Ceratophaga

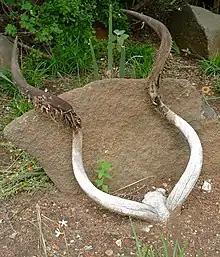
An African species of horn moth, "Ceratophaga vastella", on old kudu horns. Cases with the exuviae of the emerged moths protruding from the open ends are empty, while intact cases with their ends still closed, contain larvae or pupae of the moths.

Ceratophaga is a genus of moths belonging to the family Tineidae. The name ""ceratophaga"" is derived from the Greek for "horn eater". Sixteen species are currently recognised, widespread in the Afrotropical realm and Asia. In the Americas one species has been described: "Ceratophaga vicinella", which occurs in the southeastern United States. Twelve of the known species occur in Africa, and of those "Ceratophaga vastella" is perhaps the best-known.